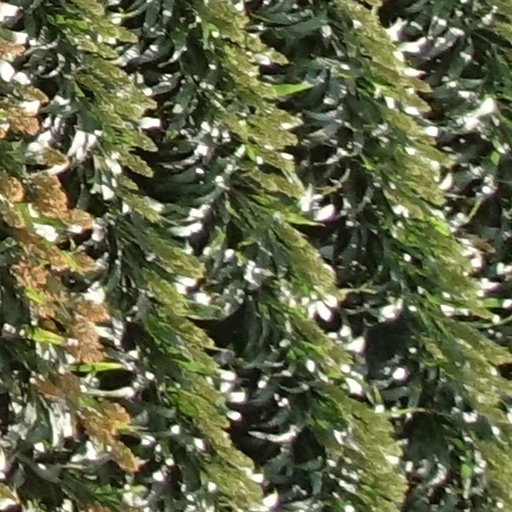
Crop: sorghum